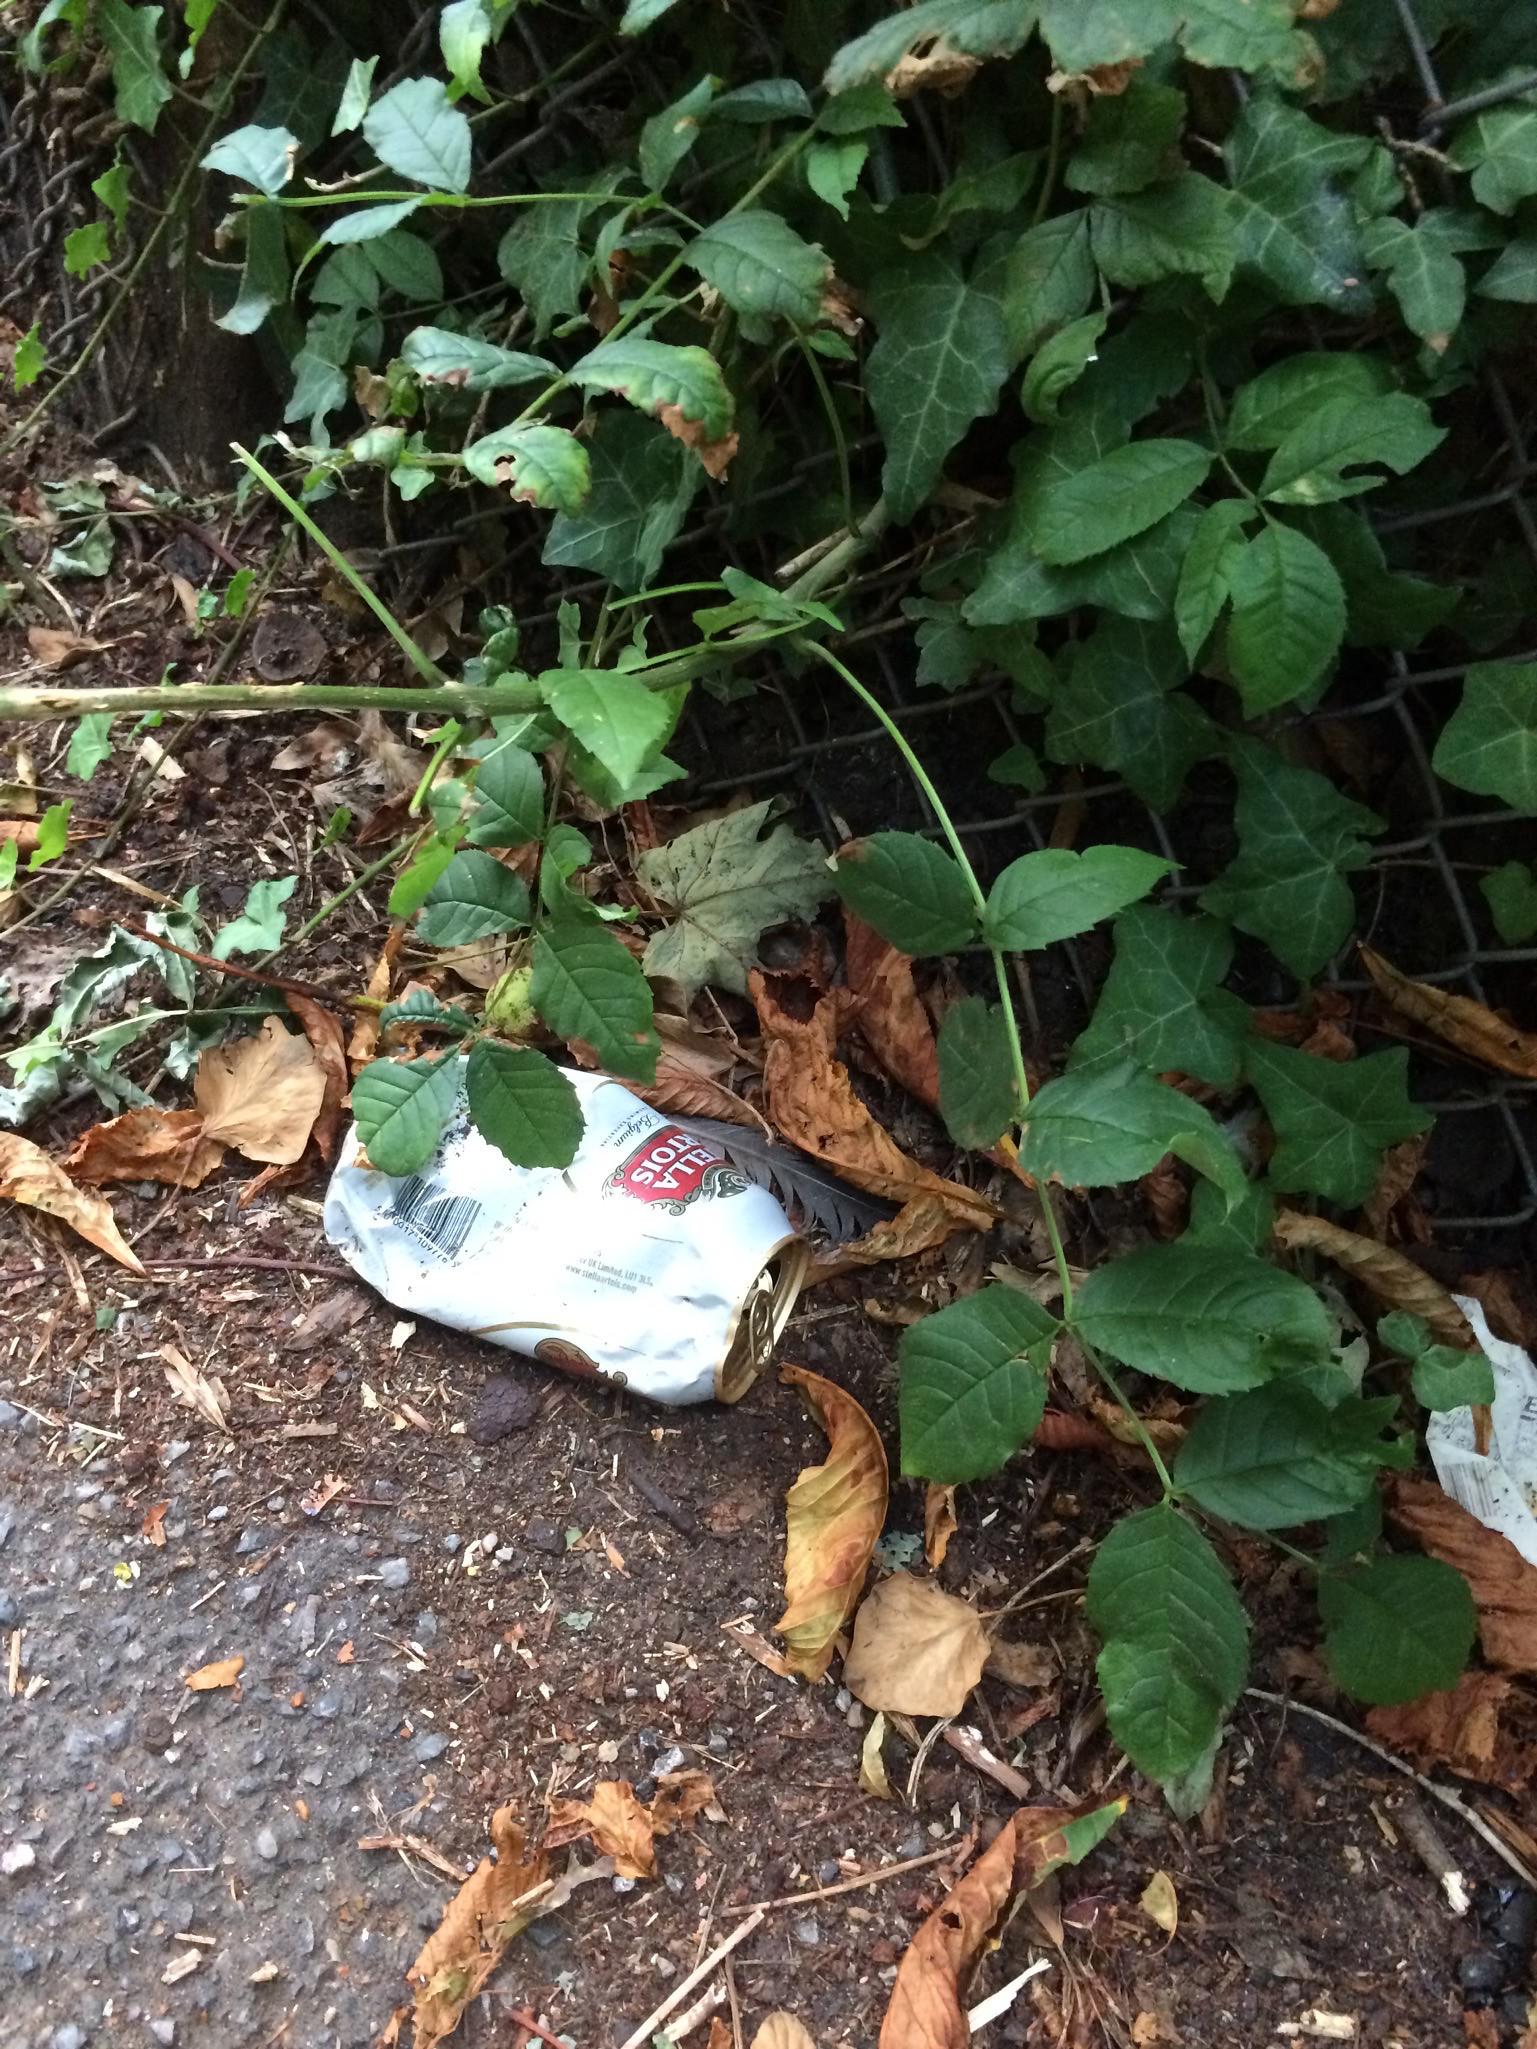
Object: Drink can (Can)

Object: Pop tab (Pop tab)

Object: Normal paper (Paper)